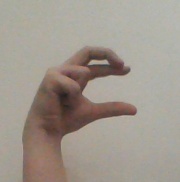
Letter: thal